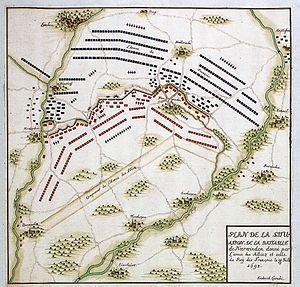
La bataille de Neerwinden ou de Landen eut lieu dans le cadre de la guerre de la Ligue d'Augsbourg le 29 juillet 1693 entre l'armée française sous le commandement du maréchal de Luxembourg et les forces alliées sous les ordres de Guillaume d'Orange.